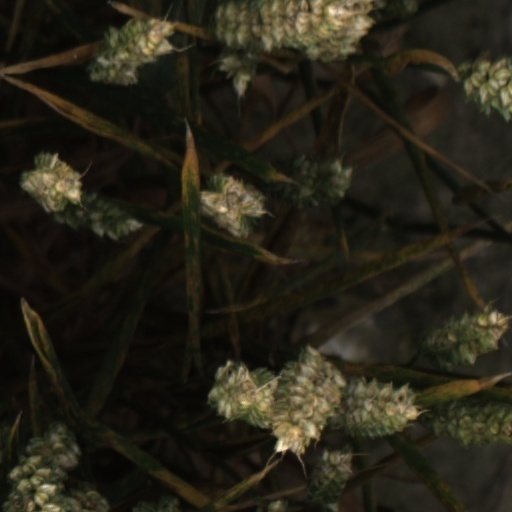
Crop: wheat